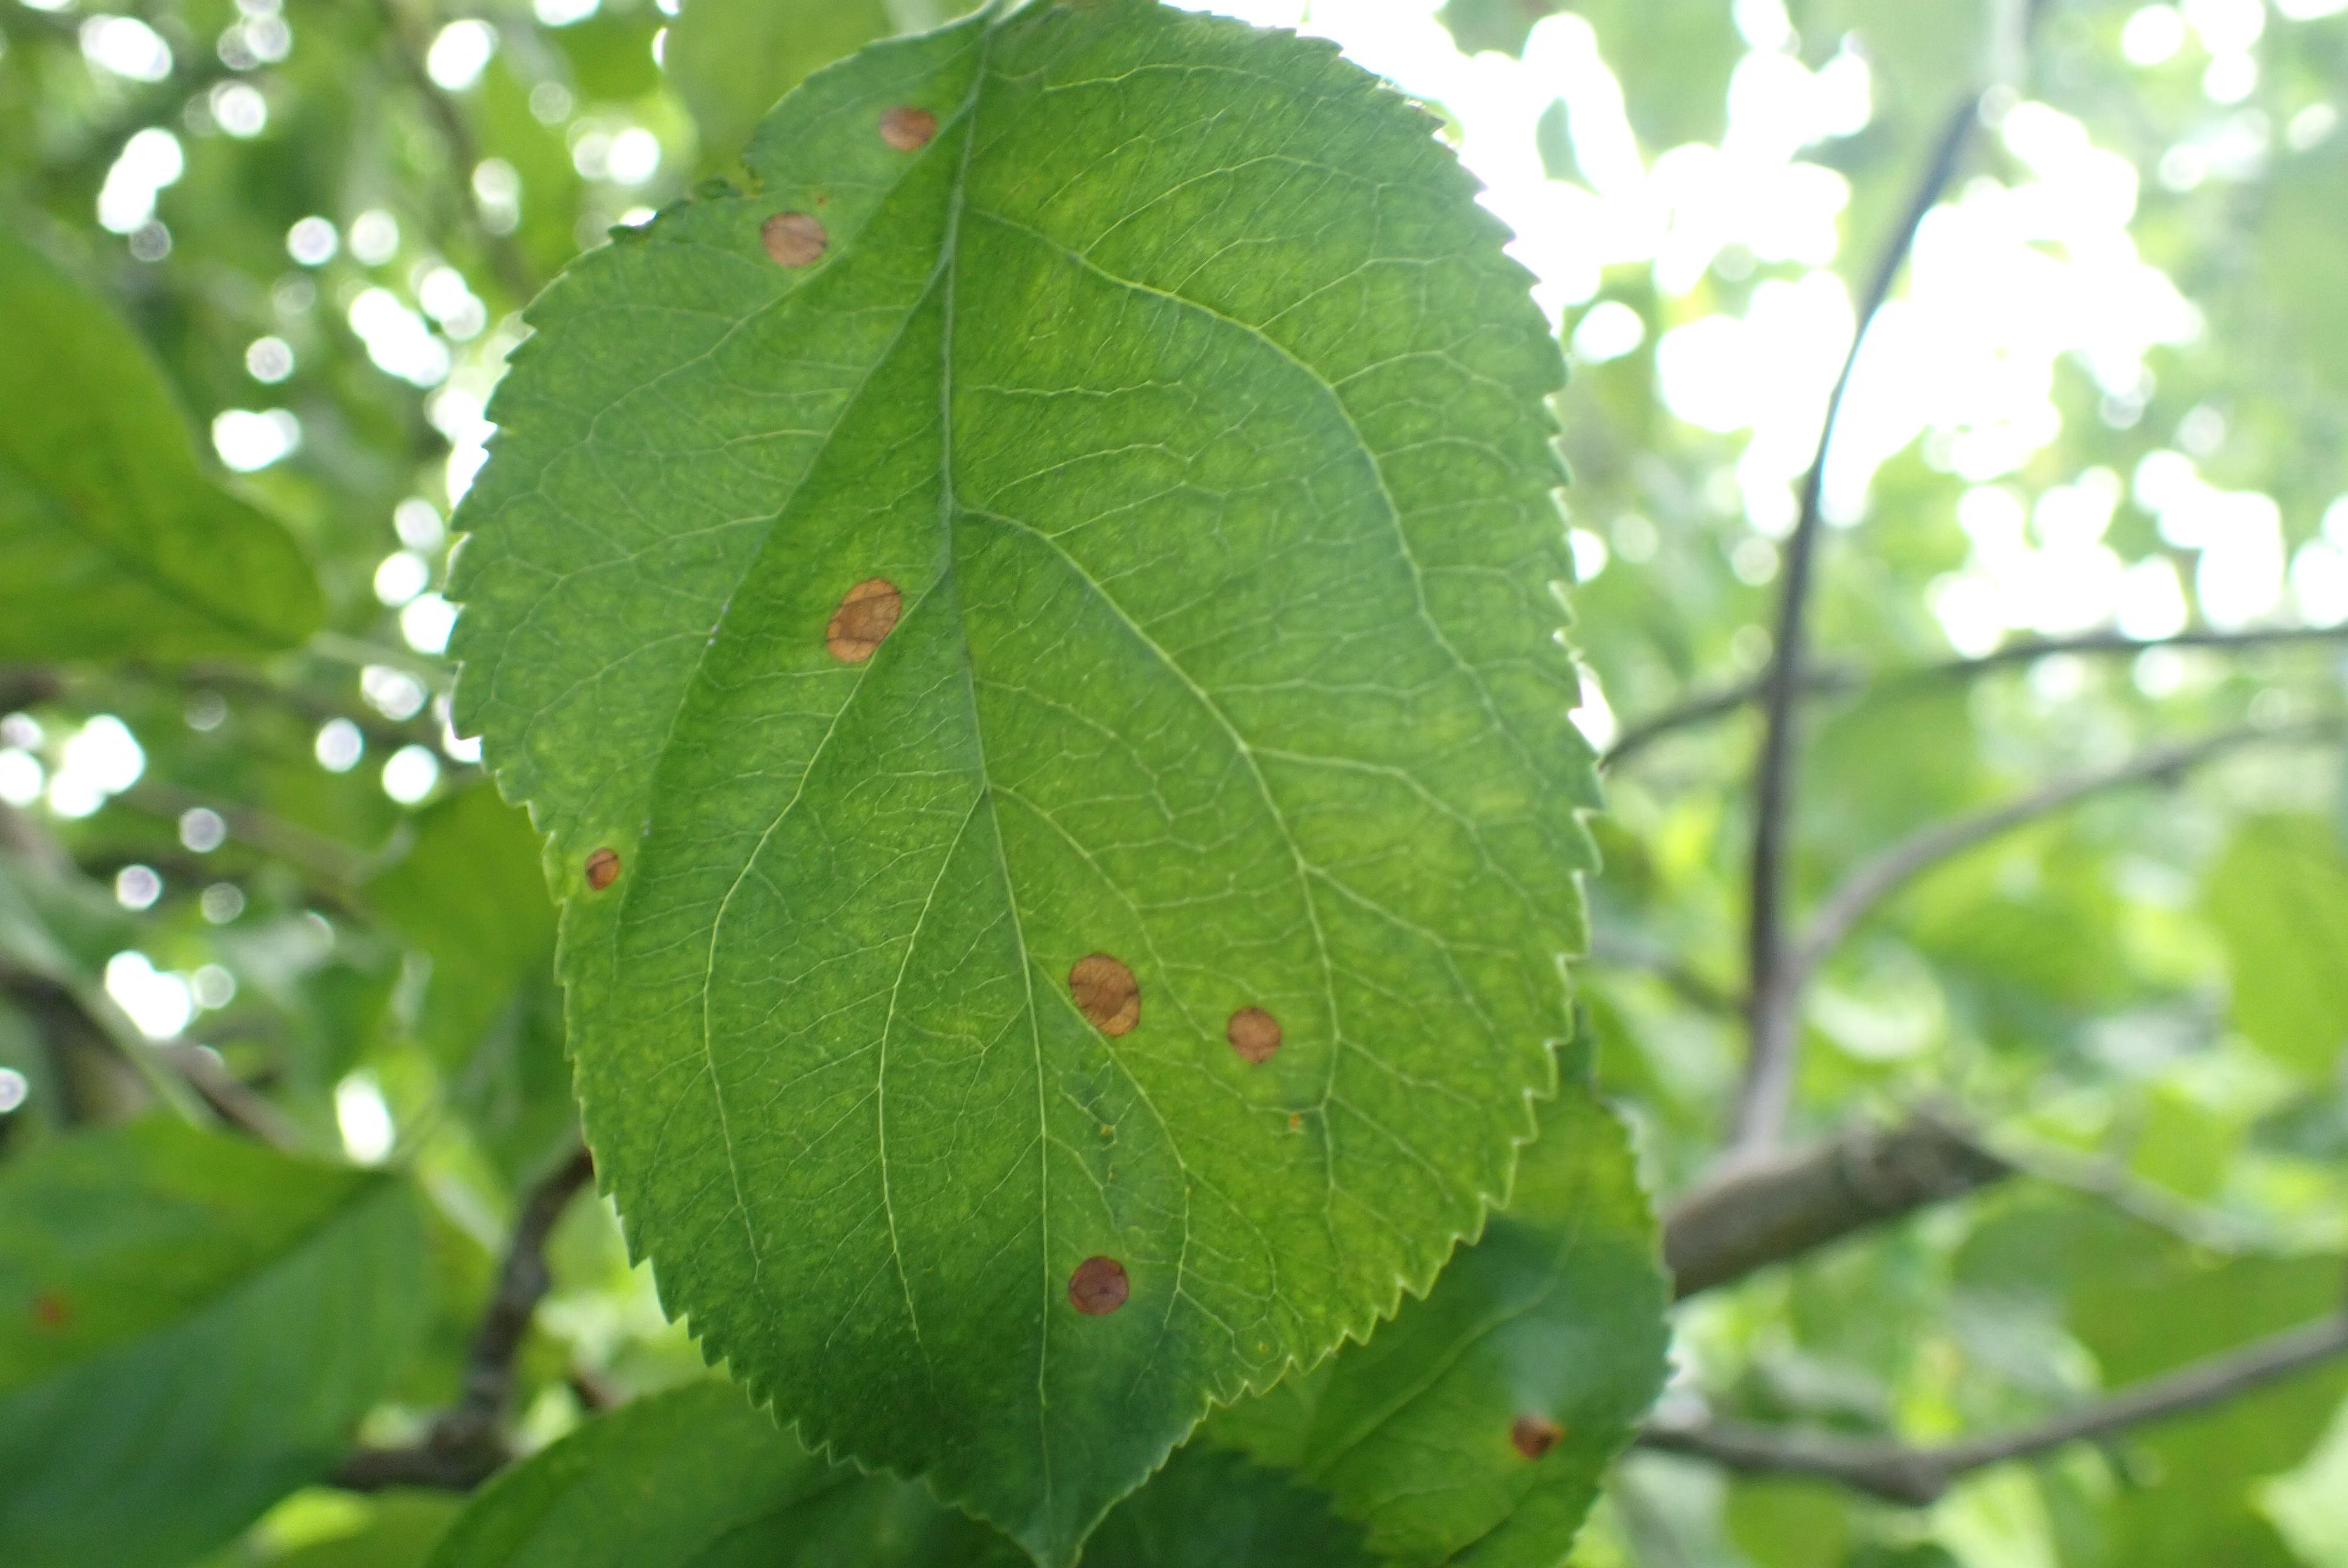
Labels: frog_eye_leaf_spot